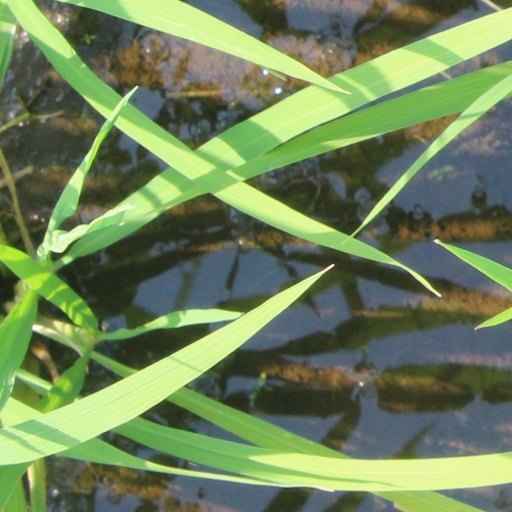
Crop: rice